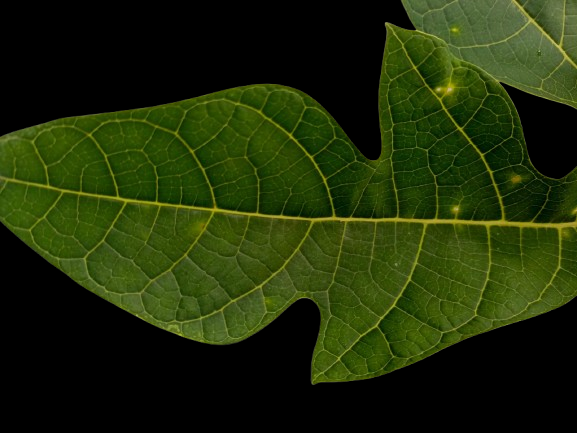
Crop: Papaya
Label: Pathogen_symptoms